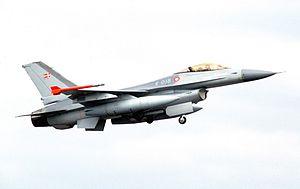
La Flyvevåbnet désigne la force aérienne royale de Danemark qui a pour rôle la défense du territoire, la sécurité intérieure et les opérations internationales.